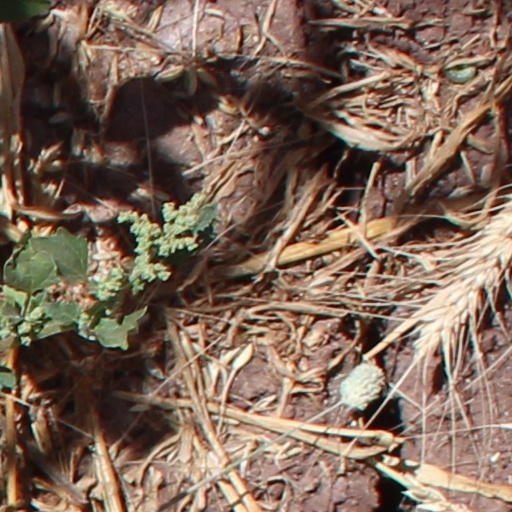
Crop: wheat